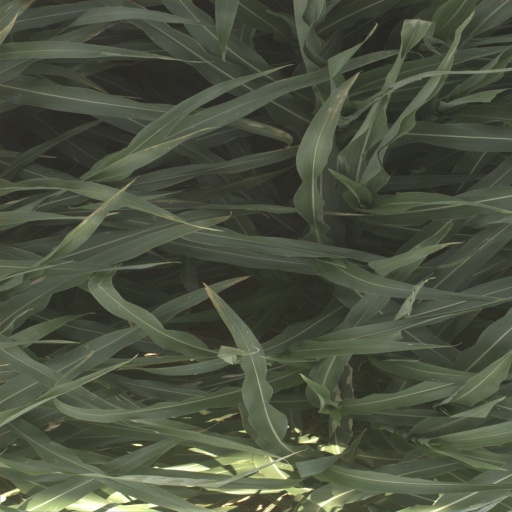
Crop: sorghum